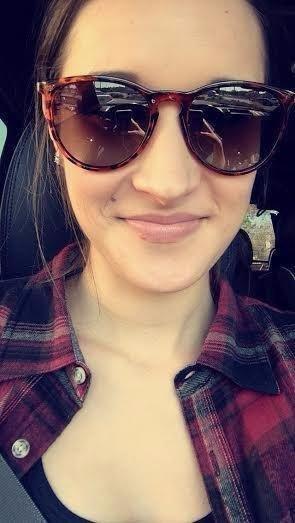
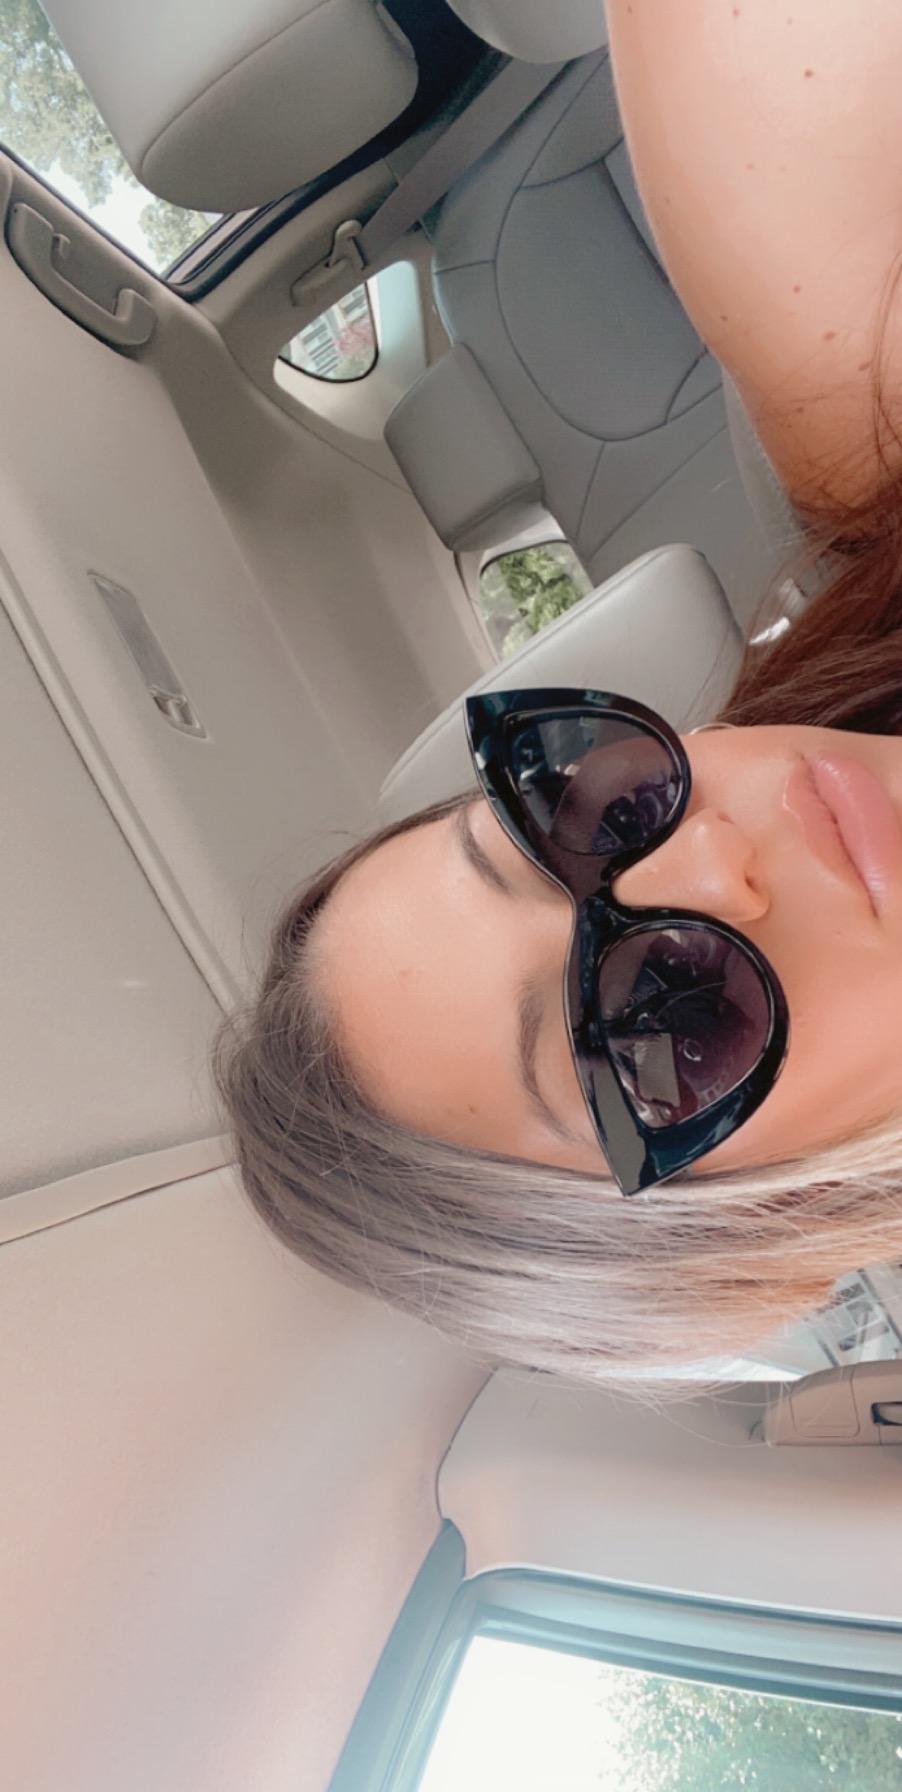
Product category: accessories_sunglasses
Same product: no